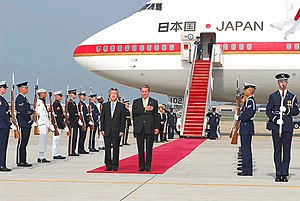
Rød løber / Statsoverhoveder
Rød løber er en rød måtte/ et rødt tæppe som rulles ud, hvor prominente gæster skal gå, særlig brugt til statsoverhoveder, filmstjerner og andre VIP-er. Rød løber er også normalt ved indgangen til hoteller. Rød løber bruges også til at markere åbningen af en ny bygning eller lignende.